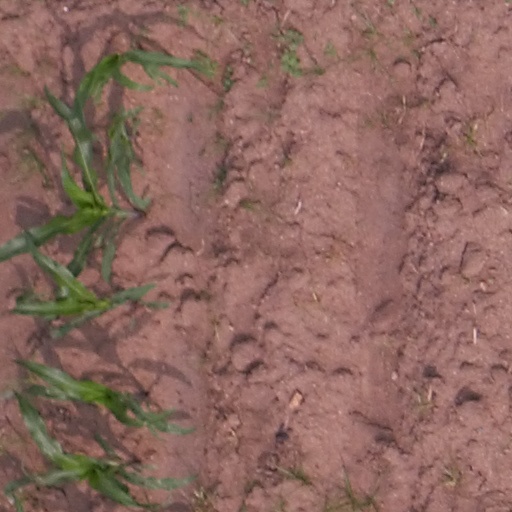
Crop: maize; corn